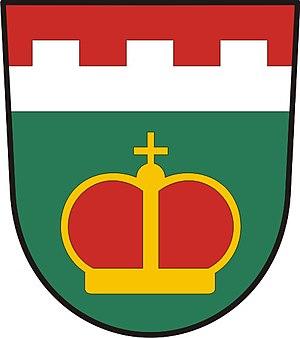
Račice est une commune du district de Třebíč, dans la région de Vysočina, en République tchèque. Sa population s'élevait à 84 habitants en 2019.